Hodgkin cycle

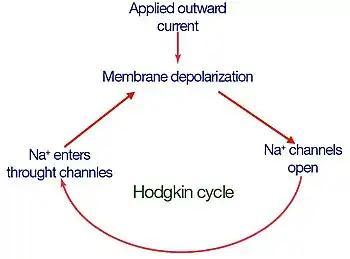

In membrane biology, the Hodgkin cycle is a key component of membrane physiology that describes bioelectrical impulses, especially prevalent in neural and muscle tissues. It was identified by British physiologist and biophysicist Sir Alan Lloyd Hodgkin.